Antanas Gustaitis

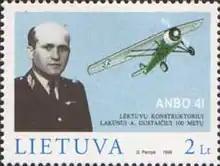
Lithuanian post stamp (1998)

Following the restoration of Lithuanian independence he was commemorated by Vilnius Gediminas Technical University when the Antanas Gustaitis Aviation Institute was named after him.